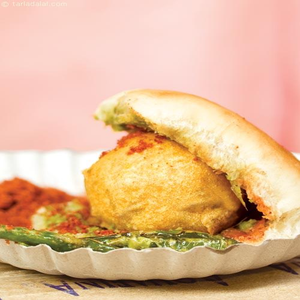
Dish: vadapav